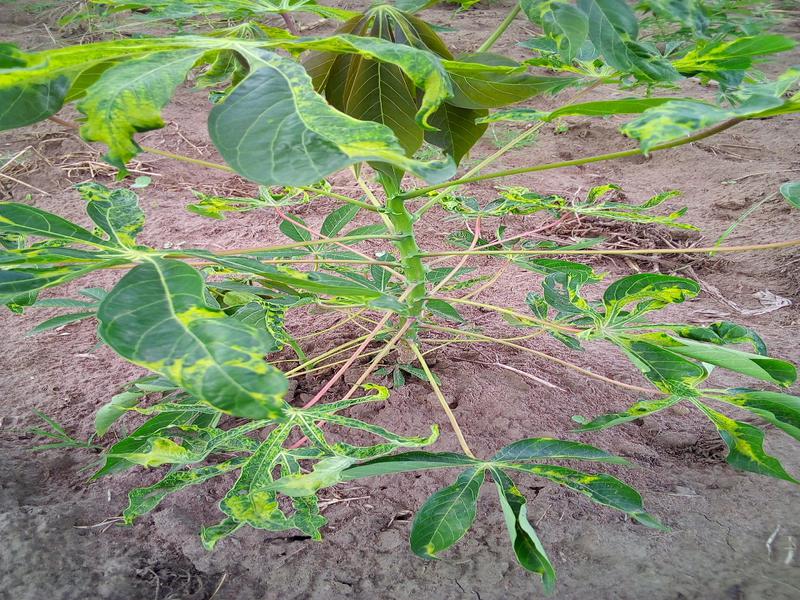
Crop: cassava
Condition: mosaic_disease